Anselm of Laon

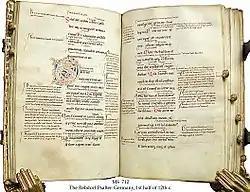
The Rebdorf Psalter: Book of Psalms with Gloss by Anselm of Laon.

Anselm's greatest work, an interlinear and marginal gloss on the 'Scriptures', the Glossa ordinaria, now attributed to him and his followers, was one of the great intellectual achievements of the Middle Ages. It has been frequently reprinted. The significance of the gloss, which was most likely assembled after Anselm's death by his students, such as Gilbert de la Porrée, and based on Anselm's teaching, is that it marked a new way of learning — it represented the birth of efforts to present discrete patristic and earlier medieval interpretations of individual verses of Scripture in a readily accessible, easily referenced way. This theme was subsequently adopted and extended by the likes of Hugh of St. Victor, Peter Lombard and later Thomas Aquinas, who gave us 'handbooks' for what we would now call theology.